Economy of Montreal

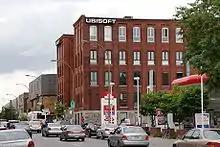
Ubisoft Montreal

The video game industry is also growing rapidly in Montreal since 1997, coinciding with the opening of Ubisoft Montreal. Recently, the city has attracted world leading game developers and publishers studios such as Ubisoft, EA, Eidos Interactive, Artificial Mind and Movement, BioWare, and Strategy First, mainly because video games jobs have been heavily subsidized by the provincial government. Every year, this industry generates billions of dollars and thousands of jobs in the Montreal area. According to the economic development organization Montréal International, Montreal is now ranked 5th in the world for video games.